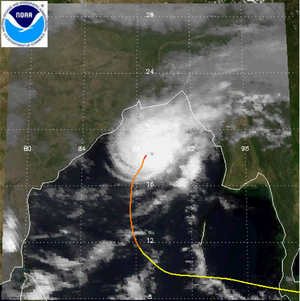
Le cyclone Forrest, également appelé tempête tropicale Forrest, est un puissant cyclone tropical qui a provoqué l'évacuation de 600 000 personnes au Bangladesh fin novembre 1992. Originaire d'une zone de perturbation tropicale près des îles Carolines le 9 novembre, Forrest a été classé comme dépression tropicale trois jours plus tard au-dessus de la mer de Chine méridionale.